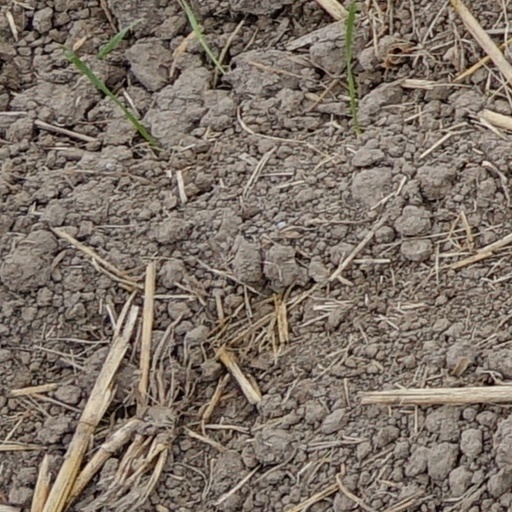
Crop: wheat